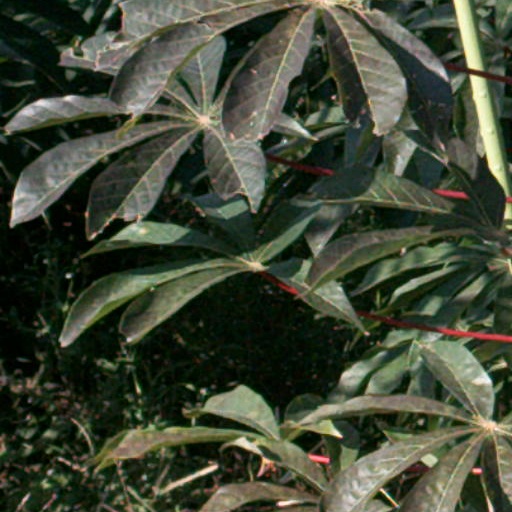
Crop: cassava